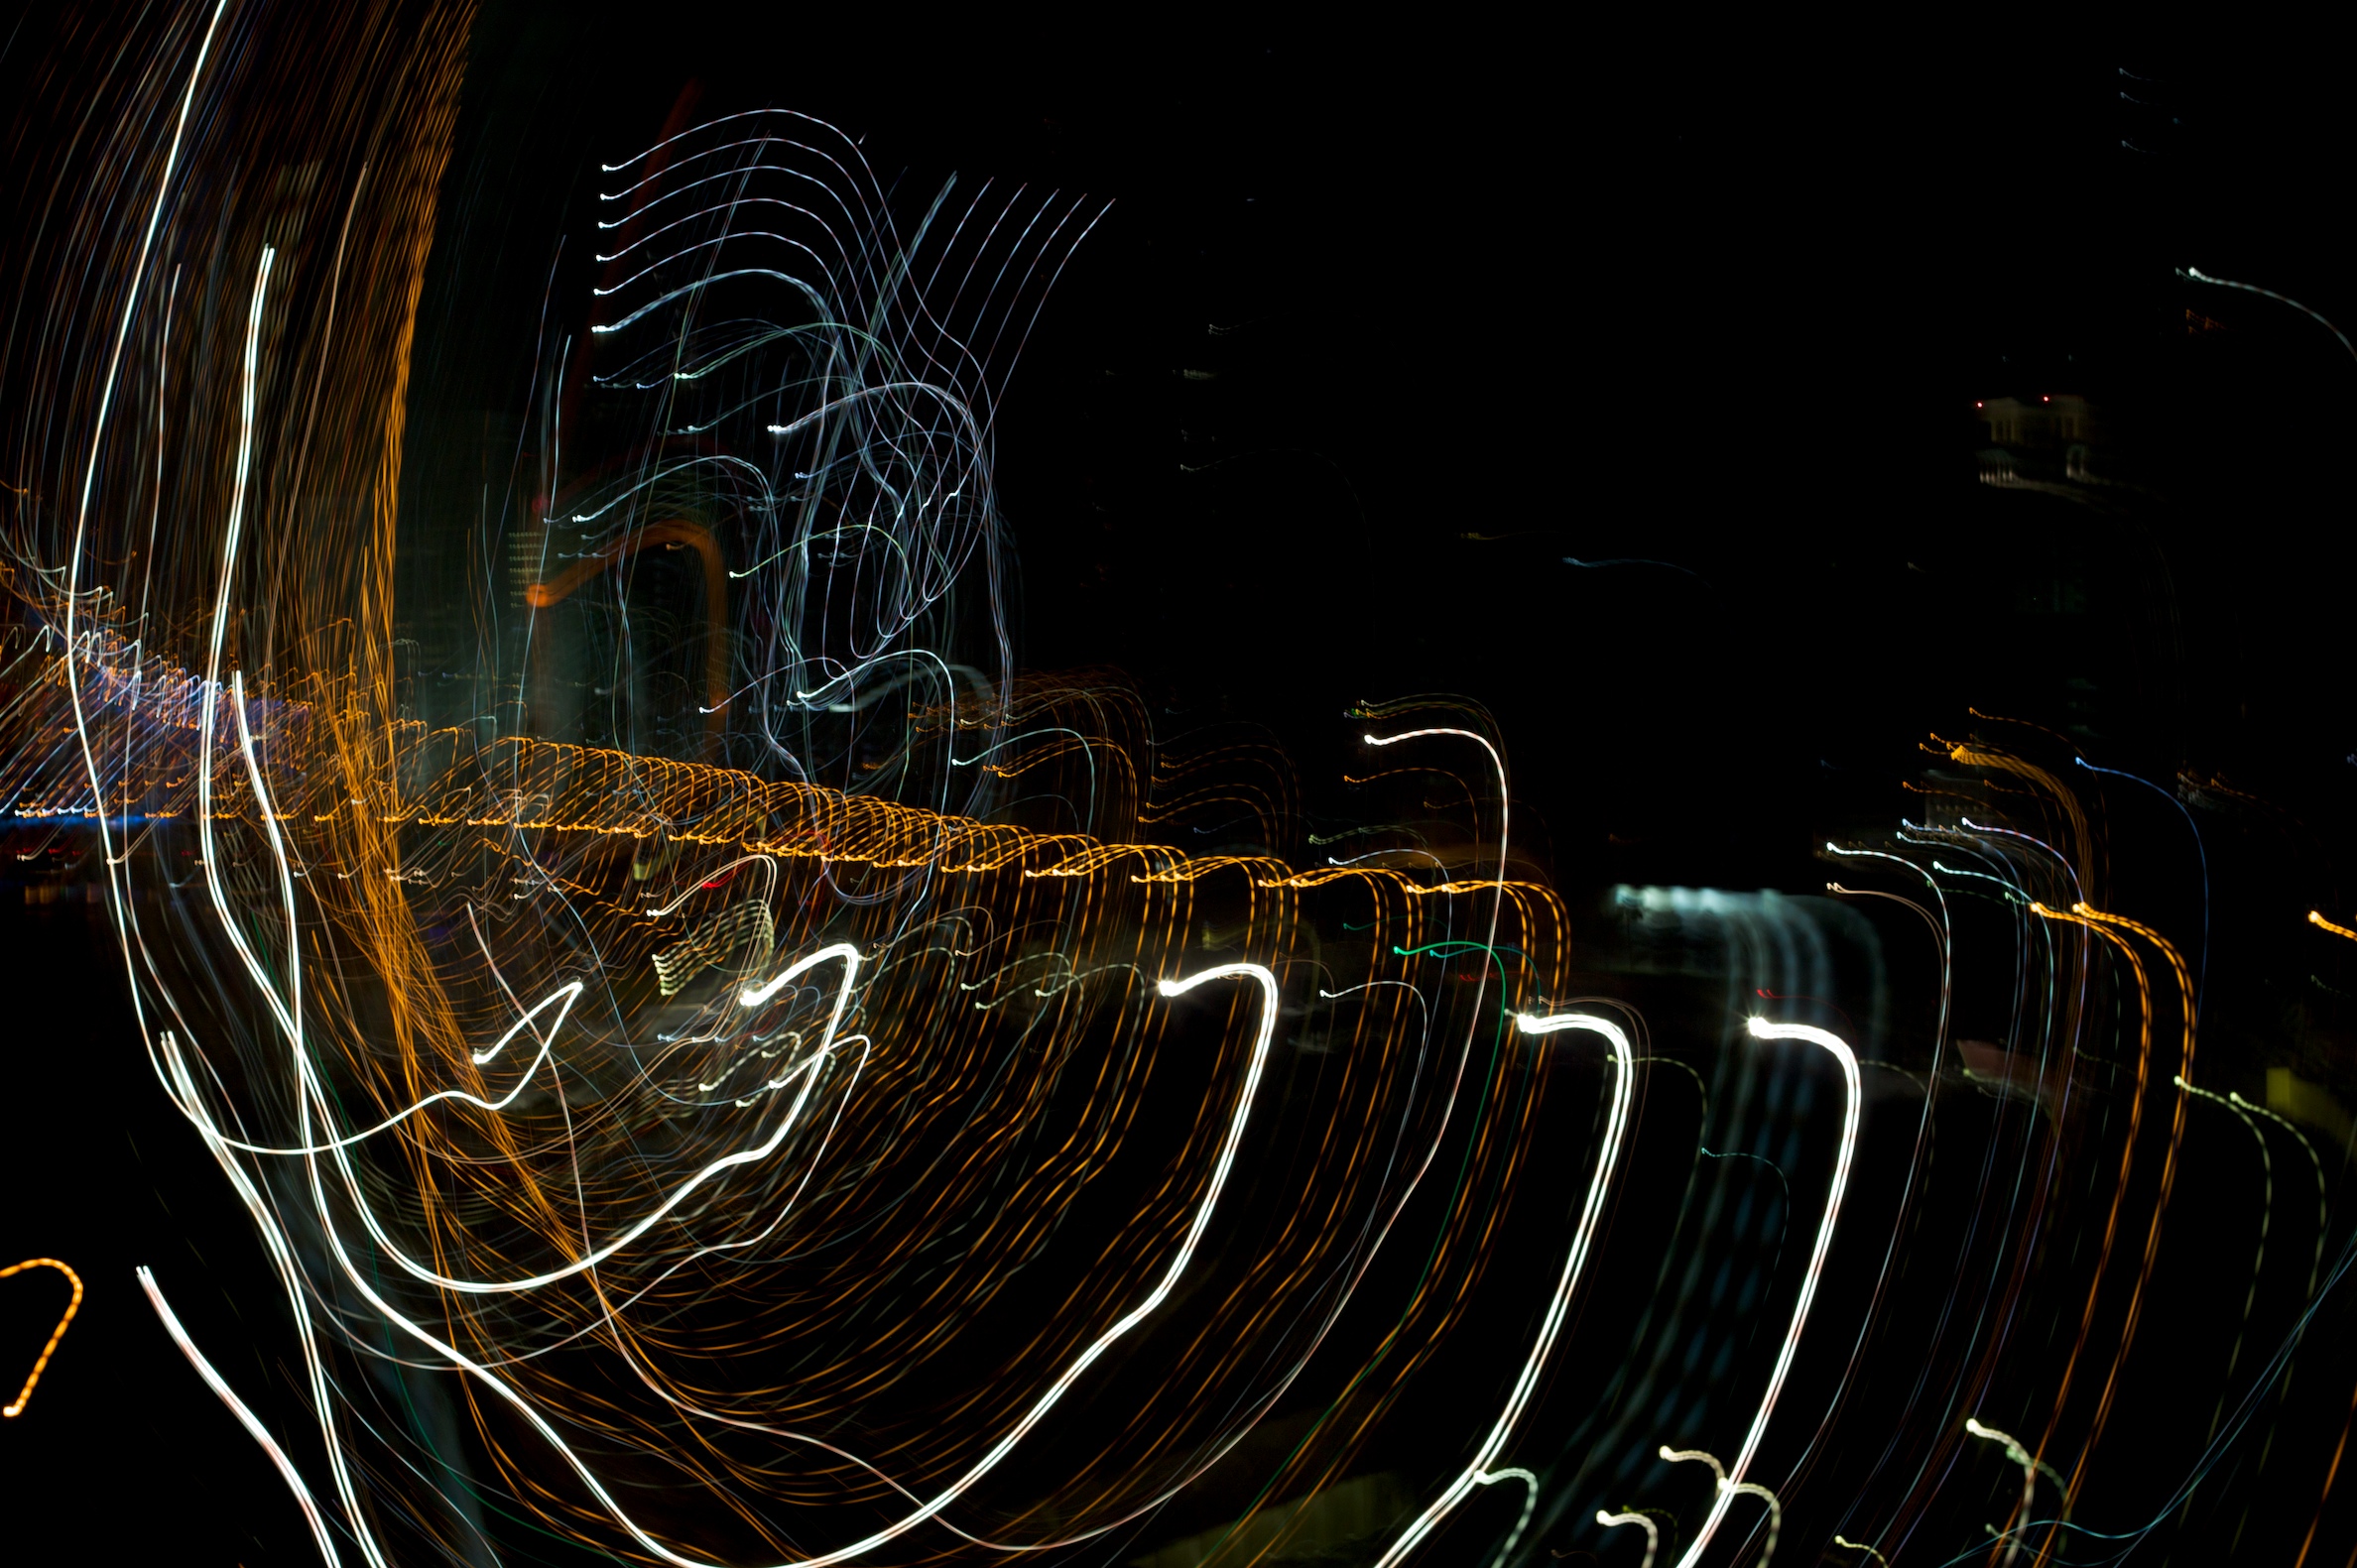
light, night, reflection, vehicle, darkness, electricity, stage, lightpaint, wise09, screenshot, atmosphere of earth, computer wallpaper